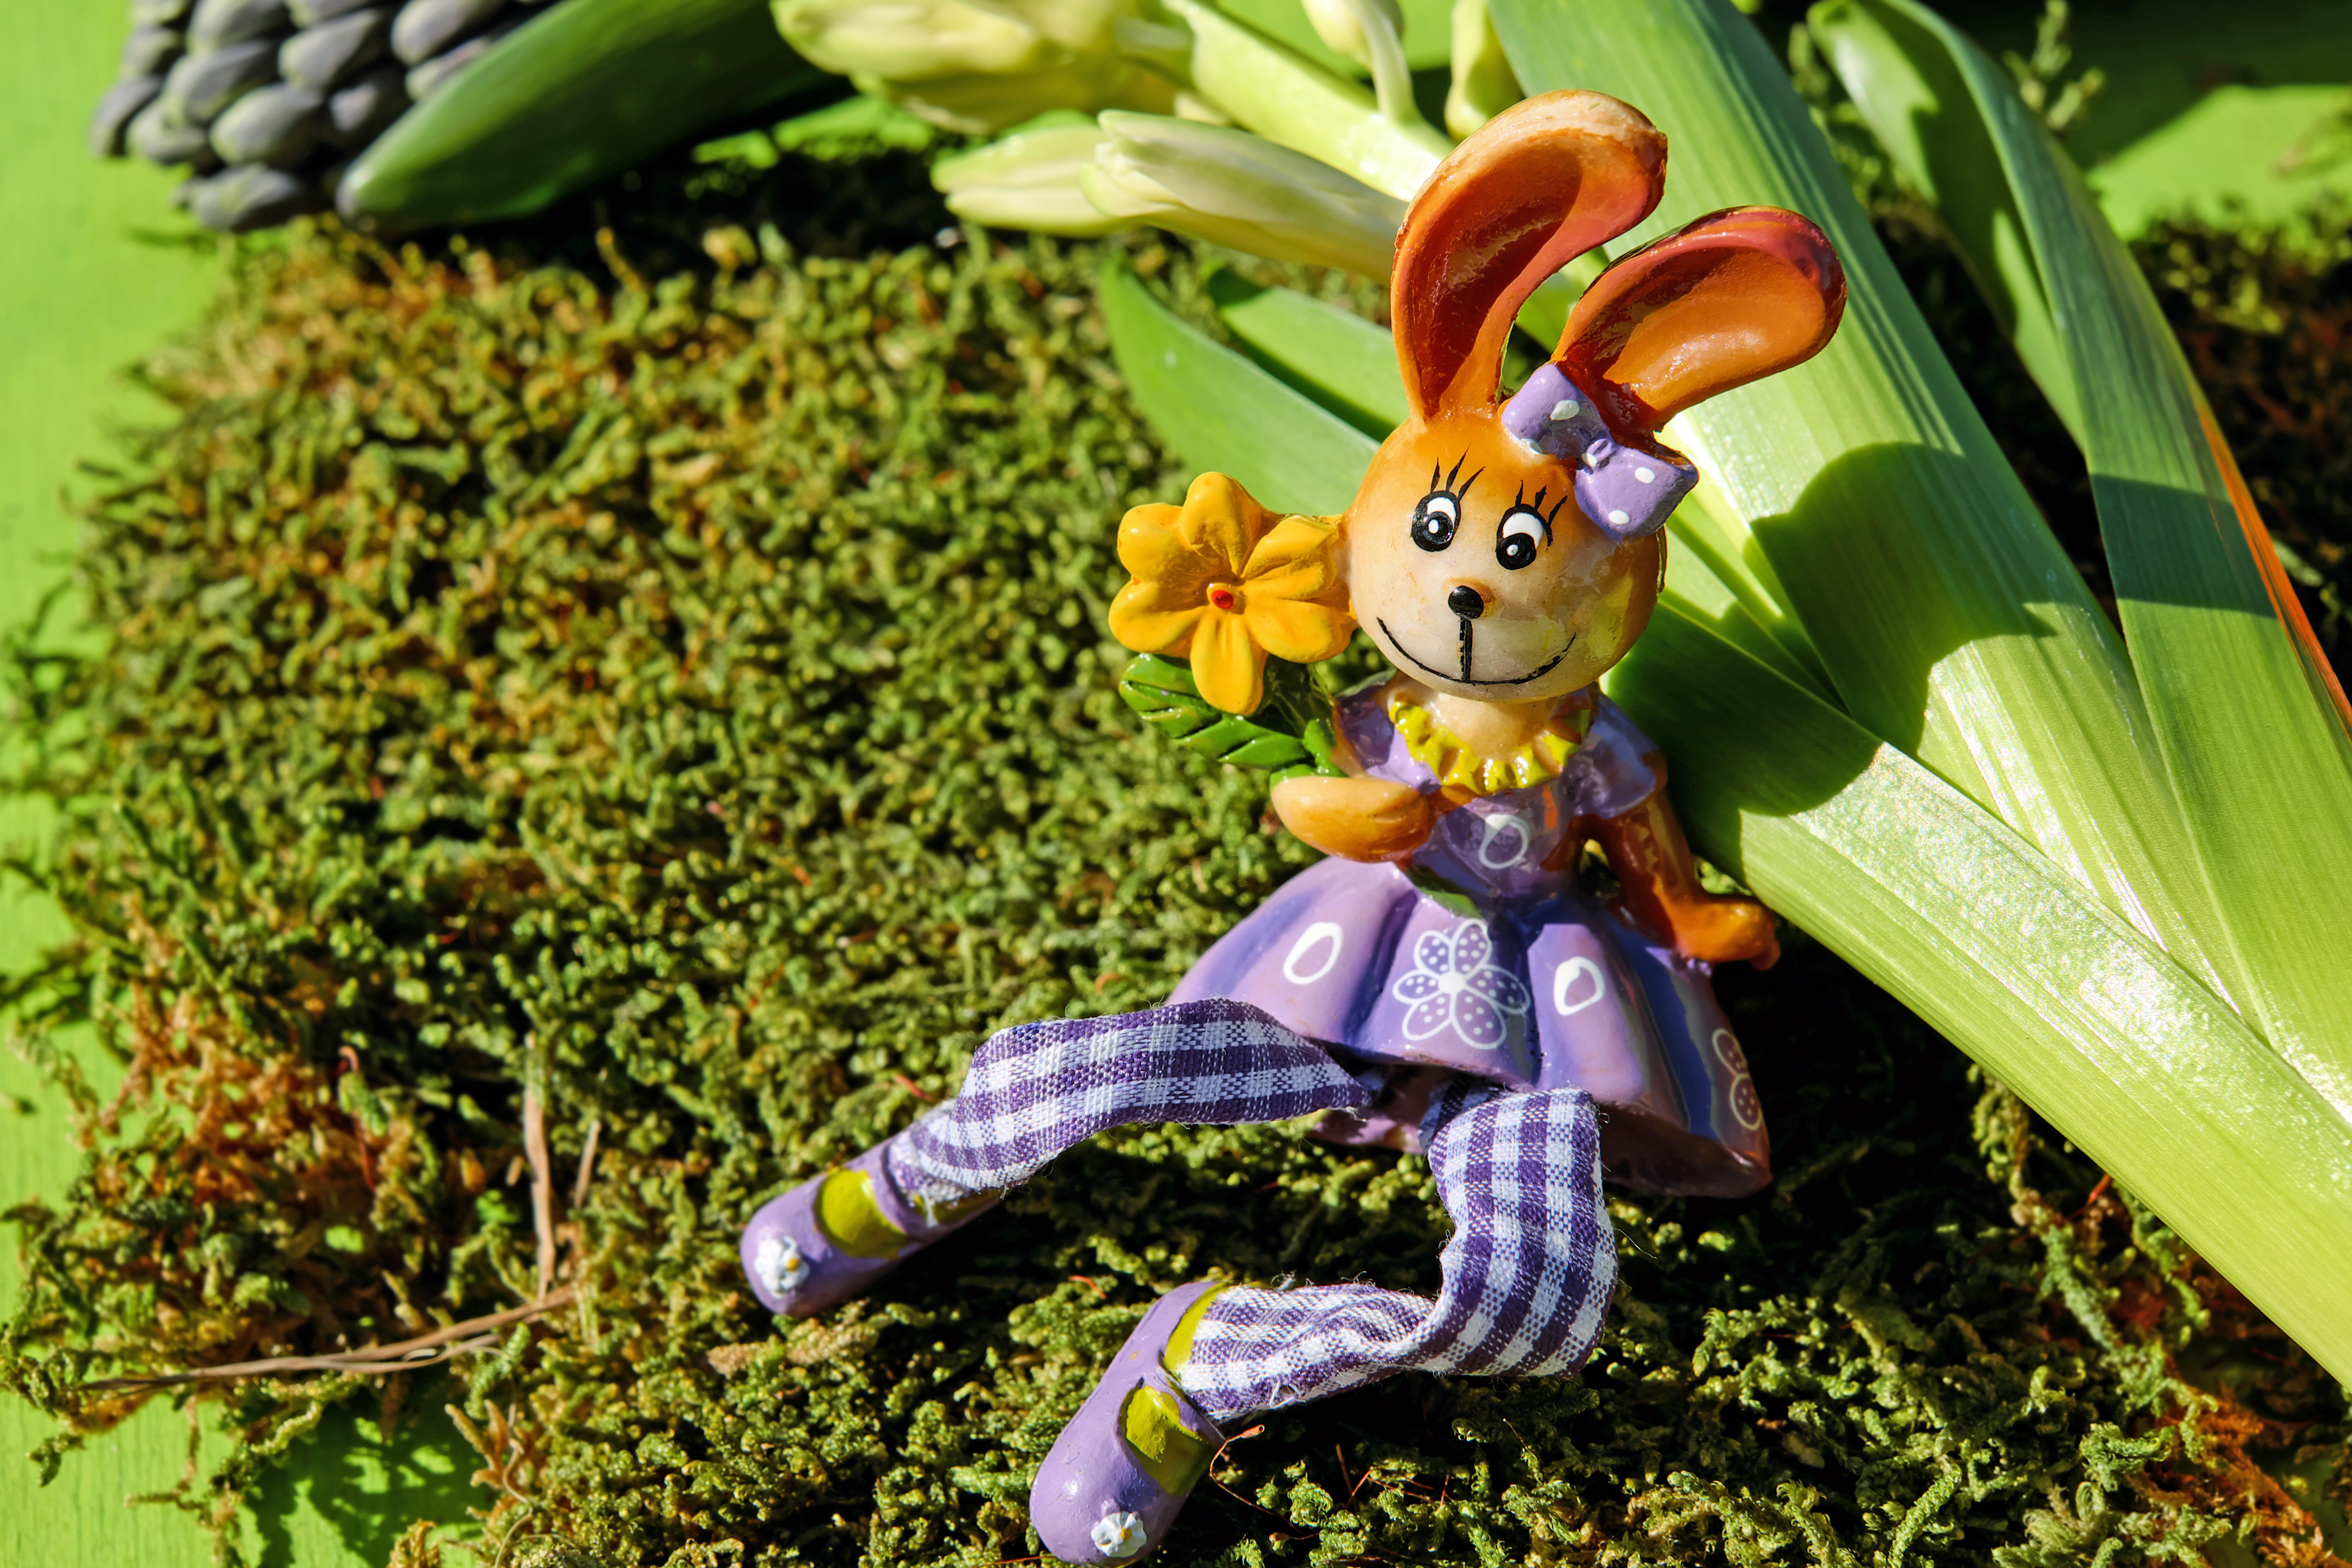
sun, flower, moss, spring, jungle, sitting, toy, figure, easter, easter bunny, easter decoration, customs, easter theme